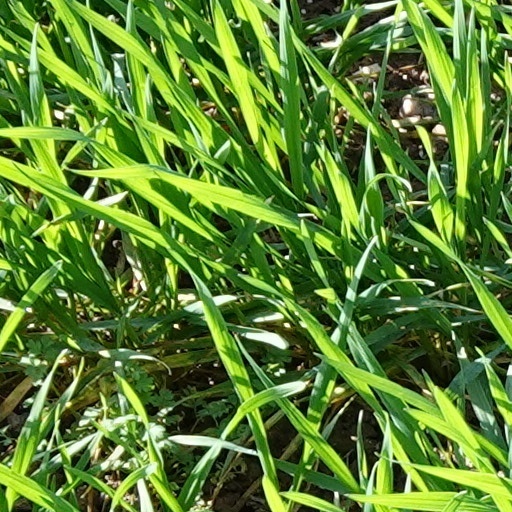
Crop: wheat